Kish (Sumer)

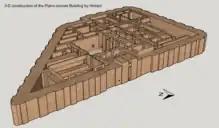
3-D reconstruction of the Plano-convex building (north-east view) by Hmlam

After irregularly excavated tablets began appearing at the beginning of the twentieth century, François Thureau-Dangin identified the site as being Kish. Those tablets ended up in a variety of museums. Because of its close proximity to Babylon (of which early explorers believed it was part) the site was visited by a number of explorers and travelers in the 19th century, some involving excavation, most notably by the foreman of Hormuzd Rassam who dug there with a crew of 20 men for a number of months. Austen Henry Layard and also Julius Oppert dug some trenches there in early 1852 though the finds were lost in the Qurnah Disaster. None of this early work was published. The name of the site as Kish was determined by George Smith in 1872 based on an inscribed brick of Adad-apla-iddina which had been discovered 60 years before. A French archaeological team under Henri de Genouillac excavated at Tell Uhaimir for three months in January 1912, finding some 1,400 Old Babylonian tablets which were distributed to the Istanbul Archaeology Museum and the Louvre. He also excavated at a Neo-Babylonian monumental building on Tell Ingharra. At Tell Bander he uncovered Parthian materials.